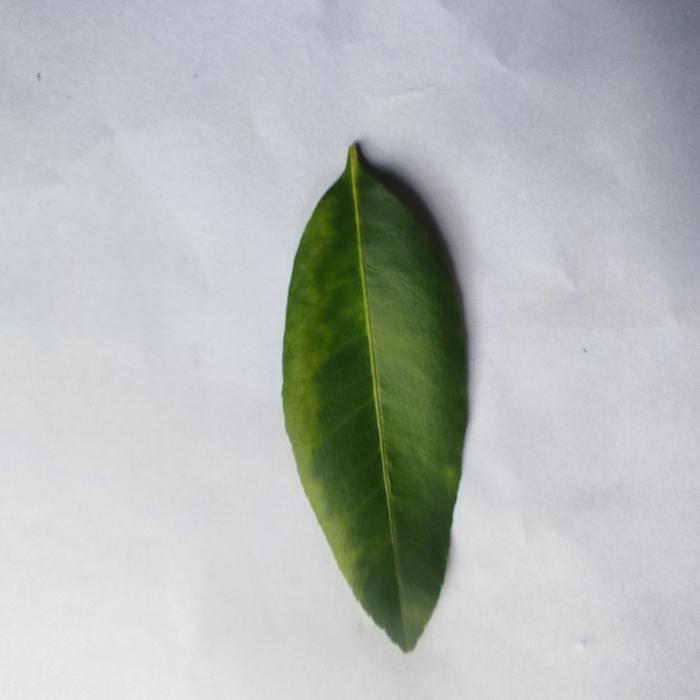
Crop: Lemon
Leaf condition: Citrus